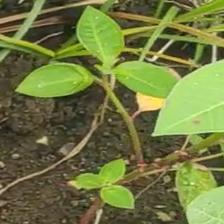
Weed species: Moti_dudhi(Euphorbia_geneculata_L)